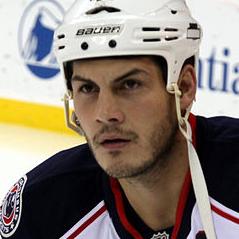
Age: 27